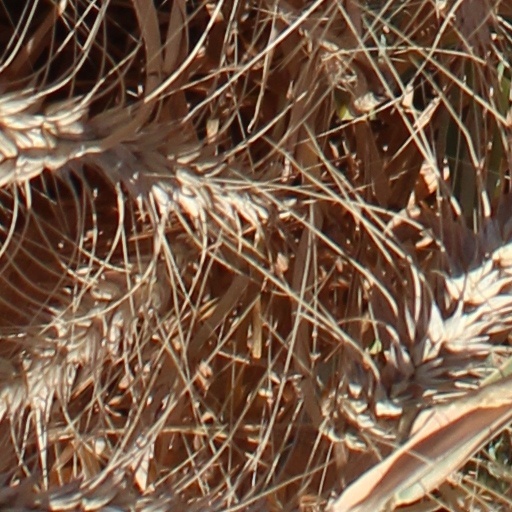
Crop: wheat